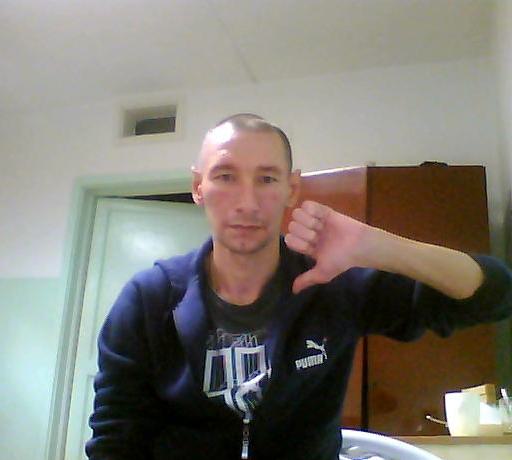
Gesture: dislike